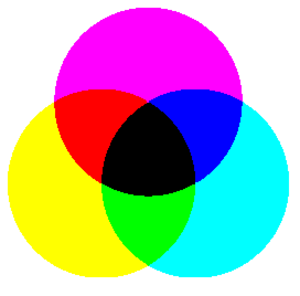
Synthèse soustractive des couleurs
Une couleur primaire est, dans un système de synthèse de couleurs, une couleur qui ne peut pas être reproduite par un mélange d'autres couleurs. Des couleurs sont dites primaires entre elles si aucune ne peut être reproduite par un mélange des autres. Quand on réalise un procédé de synthèse de couleurs, on choisit au moins trois primaires, en considérant les moyens techniques de les obtenir.